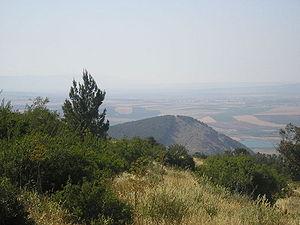
Le mont Guilboa est un massif montagneux situé au nord-est des monts de Samarie. Il est limité au nord par la vallée de Harod, au sud par le cours d'eau Bézek, à l'est par la vallée de Beït Shéan et à l'ouest par la vallée de Dotan.